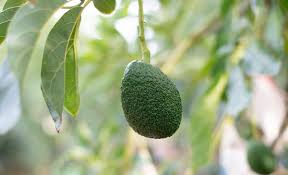
Label: Avocado